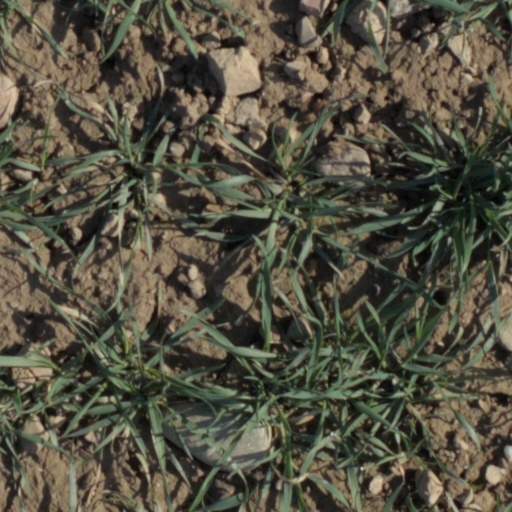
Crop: wheat